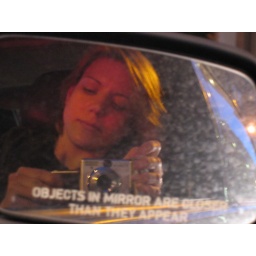
drrty girl in a drrty mirror